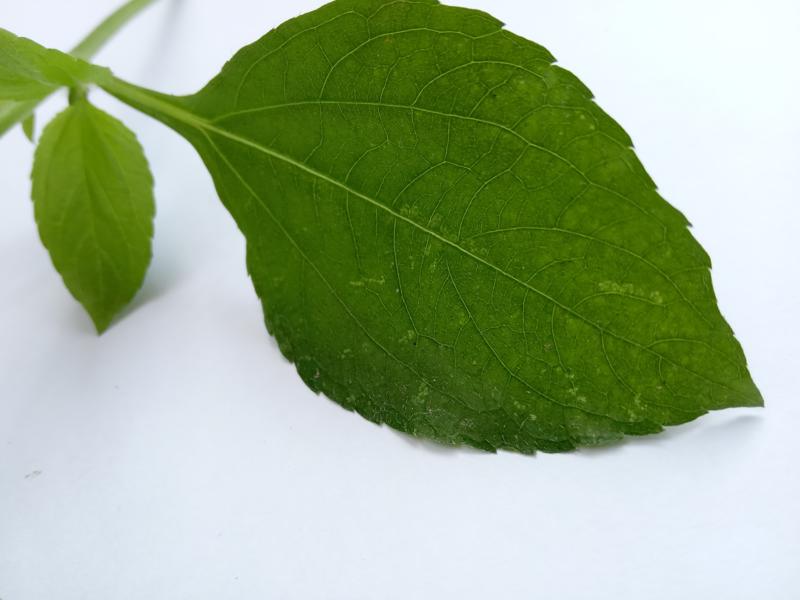
Weed species: Synedrella nodiflora